Tehran XI

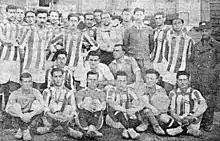
The very first Iran selection football team that traveled to Baku in 1926.

In 1926 Tehran XI (selected players from Tehran Club, Toofan Club and Armenian Sports Club)